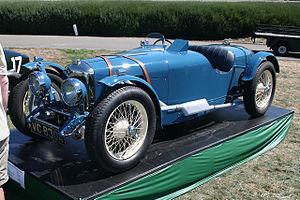
Sir Kenneth Peacock, dit Kim, né en 1902 et décédé le 6 septembre 1968 à 66 ans, était un pilote automobile anglais spécialiste de courses d'endurance.